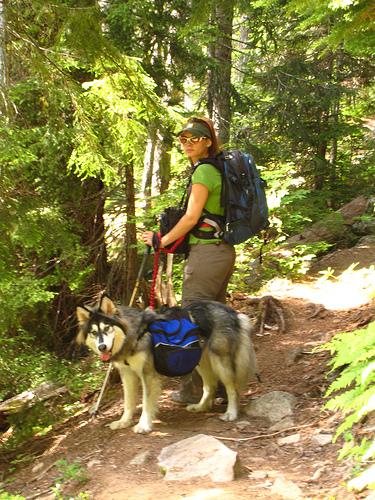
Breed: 1324-n000004-malamute